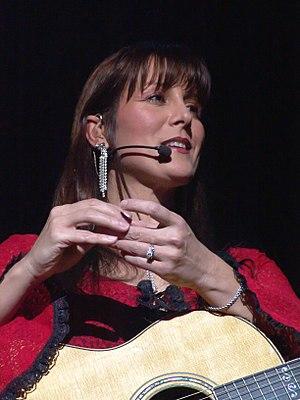
Michelle Wright est une artiste canadienne de musique country. Elle fait partie des interprètes féminines de country les plus reconnues et primées des années 1990. Elle a reçu deux fois le Fans' Choice Award du Canadian Country Music Association. En 2011, Wright est intronisée au Canadian Country Music Hall of Fame. Brian Ferriman de Savannah Records est son manager depuis plus de 25 ans.